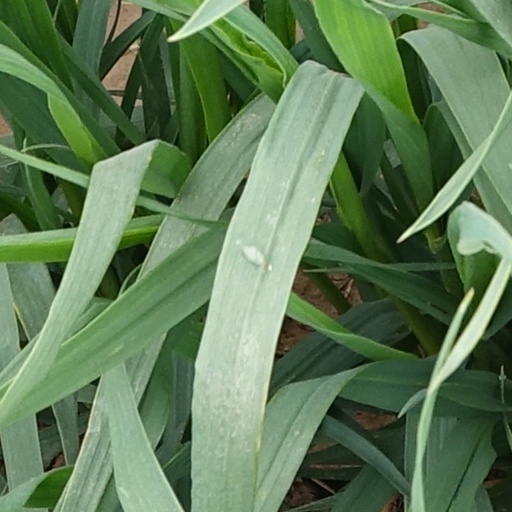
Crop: wheat